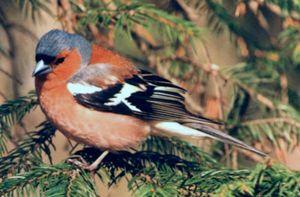
Pinson est un nom vernaculaire donné à plusieurs petits passereaux granivores tous protégés par la loi. Ce terme désigne principalement deux espèces communes en Europe, mais aussi plusieurs Fringillidae et passereaux de familles proches de cette dernière. Tous les pinsons sont morphologiquement assez proches, leur bec est plus massif que chez les espèces appelées moineaux par exemple. Il est facile de les confondre avec les bruants.